Android-x86

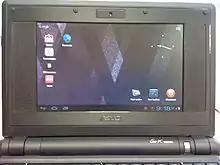
Android x86 (ver. 4.0) on EeePC 701 4G

Android-x86 is an open source project that makes an unofficial porting of the Android mobile operating system developed by the Open Handset Alliance to run on devices powered by x86 processors, rather than RISC-based ARM chips.